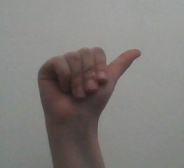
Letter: dhad